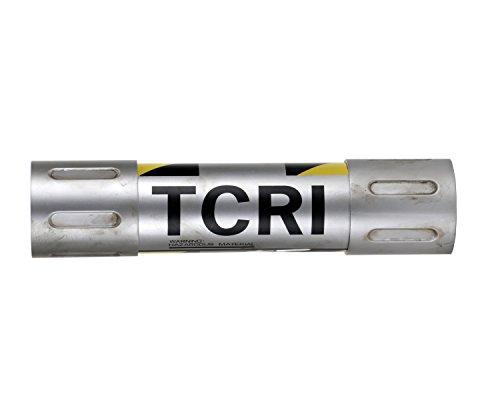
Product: NECA - Teenage Mutant Ninja Turtles (1990 Movie) Prop Replica
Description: Based on the 1990 film Teenage Mutant Ninja Turtles.
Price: $46.99
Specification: ProductDimensions:3.5x13x3.5inches|ItemWeight:1.5pounds|ShippingWeight:1.5pounds(Viewshippingratesandpolicies)|DomesticShipping:ItemcanbeshippedwithinU.S.|InternationalShipping:ThisitemcanbeshippedtoselectcountriesoutsideoftheU.S.LearnMore|ASIN:B078Y44XCM|Itemmodelnumber:54066|Manufacturerrecommendedage:14yearsandup|Batteries:3AAAbatteriesrequired.(included)